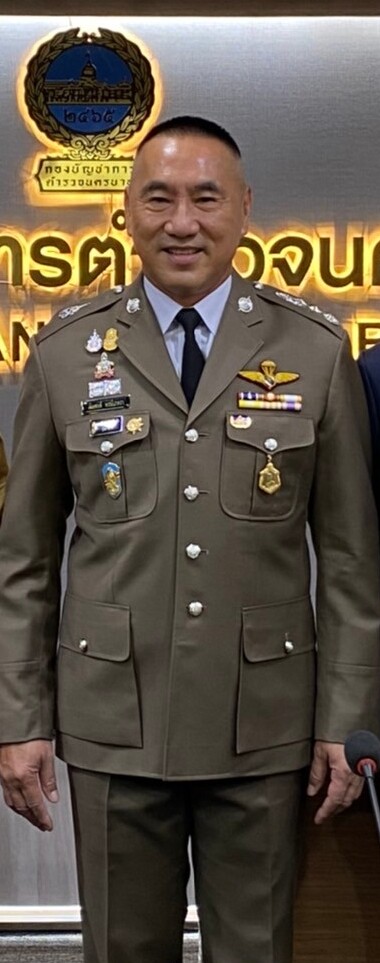
ภัคพงศ์ พงษ์เภตรา

กล่องข้อมูล ผู้ดำรงตำแหน่ง|alma_mater=โรงเรียนอัสสัมชัญศรีราชาโรงเรียนเตรียมทหาร รุ่นที่ 22โรงเรียนนายร้อยตำรวจ รุ่นที่ 38|birth_date=|birth_place=จังหวัดสุราษฏร์ธานี ประเทศไทย|branch=สำนักงานตำรวจแห่งชาติ (ไทย)|สำนักงานตำรวจแห่งชาติ|children=1|honorific-prefix=พลตำรวจโท|honorific-suffix=มหาวชิรมงกุฎ|ม.ว.ม., ประถมาภรณ์ช้างเผือก|ป.ช.|name= ภัคพงศ์​ พงษ์​เภตรา|order=ผู้บัญชาการ​กองบัญชาการตำรวจนครบาล (ไทย)|ตำรวจนครบาล​|predecessor=พลตำรวจโท สุทธิพงศ์ วงปิ่น|successor = พลตำรวจโท​ สำราญ นวลมา|rank=ไฟล์:RTP_OF-8_(Police_Lieutenant_General).svg|20px พลตำรวจโท|signature=Phukphong_Phongpetra_Signature.png|spouse=พิมพ์กมล อุดมศิลป์|termstart=1 ตุลาคม 2562|termend=30 กันยายน​ 2564|religion=พุทธ
|image=Phukphong Phongpetra at the Metropolitan Police Bureau HQ.jpg
|serviceyears=2528 - 2564
|nationality=ไทย|profession=ตำรวจ
|residence=กรุงเทพมหานคร ประเทศไทย
พลตำรวจโท ภัคพงศ์ พงษ์เภตรา (ชื่อเล่น: อู๊ต, เกิด 26 กรกฎาคม พ.ศ. 2504) เป็นนายตำรวจชาวไทย อดีตผู้บัญชาการตำรวจนครบาล และอดีตกรรมการในศูนย์บูรณาการแก้ไขสถานการณ์โควิด – 19 ในพื้นที่กรุงเทพมหานครและปริมณฑล เคยดำรงตำแหน่งเป็นผู้บังคับการอารักขาและควบคุมฝูงชนคนที่  2 ผู้บังคับการตำรวจนครบาล 9 และรองผู้บัญชาการตำรวจนครบาล ก่อนที่จะขึ้นดำรงตำแหน่งเป็นผู้บัญชาการตำรวจนครบาลคนที่ 50 เมื่อวันที่ 1 ตุลาคม พ.ศ. 2562
== ประวัติ ==
ภัคพงศ์ พงษ์เภตรา เกิดเมื่อวันที่ 26 กรกฎาคม พ.ศ. 2504 ที่อำเภอท่าฉาง จังหวัดสุราษฏร์ธานี เกิดในครอบครัวพ่อแม่ทำธุรกิจสวนปาล์ม โรงโม่ และเหมืองแร่ เป็นลูกชายคนที่ 4 ของตระกูล ศึกษาชั้นประถมอยู่ที่โรงเรียนอัสสัมชัญศรีราชาก่อนที่จะเข้าสู่รั้วเตรียมทหารรุ่น 22 และก้าวเป็นนักเรียนนายร้อยตำรวจรุ่น 38
== การรับราชการตำรวจ ==
เริ่มต้นรับราชการที่บ้านเกิดในตำแหน่งรองสารวัตรสอบสวน สถานีตำรวจภูธรเมืองสุราษฎร์ธานี ก่อนย้ายเป็นผู้ช่วยนายเวร พล.ต.อ.ชุมพล อรรถศาสตร์ ซึ่งขณะนั้นเป็นผู้บัญชาการตำรวจภูธรภาค 3 คุมพื้นที่ภาคเหนือ ระหว่างดำรงตำแหน่งได้มีโอกาสเรียนรู้งานกิจการพิเศษในแผนกรกฏ จึงทำให้มีความเชี่ยวชาญและความรู้เรื่องยุทธวิธีการคุมชุมนุมประท้วงและแนวทางการปฏิบัติกรณีเกิดเหตุการณ์ไม่ปกติ ตั้งแต่ไฟไหม้ น้ำท่วม ไปจนถึงการจี้ตัวประกัน หรือเหตุวินาศกรรม
จากนั้นคืนถิ่นเกิดเป็นรองผู้บังคับการตำรวจภูธรจังหวัดสุราษฎร์ธานี เมื่อวันที่ 4-5 กุมภาพันธ์ 2551 ร่วมไขคดีสังหารโหดคนงานชาวพม่า 4 ศพ ในพื้นที่หมู่ 7 ตำบลปากหมาก อำเภอไชยา จังหวัดสุราษฎร์ธานี ใช้เวลาตามรอยอยู่ไม่นานสามารถจับกุมแก๊งคนร้ายเป็นชาวอำเภอไชยาได้ทั้งหมด 6 คน ซึ่งมีพฤติกรรมโหดเหี้ยมโดยการจับคนงานพม่าทั้งชายและหญิงมามัดมือไพล่หลังด้วยสายไฟก่อนที่จะลากขึ้นรถไปยิงทิ้งอย่างเลือดเย็น
ต่อมาเขาก็ได้ดำรงตำแหน่งรองผู้บังคับการหัวหน้าศูนย์สืบสวนสอบสวนตำรวจภูธรภาค 8 คลายปมคดีสำคัญในพื้นที่รับผิดชอบ โดยเฉพาะคดีมือปืนยิงนายปรีชา เพชรประเสริฐ อดีตนายกองค์การบริหารส่วนตำบลลำพูน บริเวณบนถนนพูลศิริ ในเขตเทศบาลเมืองนาสาร ตำบลนาสาร อำเภอบ้านนาสาร จังหวัดสุราษฎร์ธานี เมื่อวันที่ 30 ตุลาคม 2551 จับกุมประสาท หรือสุรชัย หรือไข่ วิชัยดิษฐ์
วันที่ 13 พฤษภาคม พ.ศ. 2564 เขาตกเป็นที่วิพากษ์วิจารณ์หลังใช้อำนาจตามตำแหน่งหัวหน้าเจ้าพนักงานจราจรในเขตกรุงเทพมหานครออกข้อบังคับบริเวณรอบพื้นที่เขตพระราชฐาน 901 แลนด์ (เดิมคือสนามม้านางเลิ้ง และปัจจุบันคืออุทยานเฉลิมพระเกียรติพระบาทสมเด็จพระมหาภูมิพลอดุลยเดชมหาราช บรมนาถบพิตร|อุทยานเฉลิมพระเกียรติพระบาทสมเด็จพระบรมชนกาธิเบศร มหาภูมิพลอดุลยเดชมหาราช บรมนาถบพิตร) ราชกิจจา ประกาศข้อบังคับจราจร รอบพระราชฐาน 901 แลนด์
=== ผู้บังคับการอารักขาและควบคุมฝูงชน ===
เมื่อวันที่ 1 ตุลาคม ปี 2552 ได้รับคำสั่งจาก พล.ต.ท.สัณฐาน ชยนนท์ ผู้บัญชาการตำรวจนครบาลในขณะนั้น ให้มาร่วมทำงานสังกัดทัพเมืองหลวงครั้งแรกในตำแหน่งผู้บังคับการอารักขาและควบคุมฝูงชนคนที่ 2 ของหน่วยต่อจาก พล.ต.ต.อนุชัย เล็กบำรุง ได้รับมอบหมายให้เป็นผู้บัญชาการเหตุการณ์จากรัฐบาลเข้าควบคุมสถานการณ์การชุมนุมที่มีการปิดถนนยาวนานต่อเนื่องหลายเดือน ก่อนจะมีประกาศพระราชบัญญัติความมั่นคง และพระราชบัญญัติฉุกเฉิน มีการตั้งศูนย์อำนวยการแก้ไขสถานการณ์ฉุกเฉิน หลังสถานการณ์บานปลายและรุนแรงขึ้น
== เครื่องราชอิสริยาภรณ์ ==
ราชกิจจานุเบกษา, ประกาศสำนักนายกรัฐมนตรี เรื่อง พระราชทานเครื่องราชอิสริยาภรณ์อันเป็นที่เชิดชูยิ่งช้างเผือกและเครื่องราชอิสริยาภรณ์อันมีเกียรติยศยิ่งมงกุฎไทย ประจำปี ๒๕๖๓, เล่ม ๑๓๘ ตอนพิเศษ ๑ ข หน้า ๒๗๕, ๒๒ มกราคม ๒๕๖๔
ราชกิจจานุเบกษา, ประกาศสำนักนายกรัฐมนตรี เรื่อง พระราชทานเครื่องราชอิสริยาภรณ์อันเป็นที่เชิดชูยิ่งช้างเผือกและเครื่องราชอิสริยาภรณ์อันมีเกียรติยศยิ่งมงกุฎไทย ประจำปี ๒๕๕๕ , เล่ม ๑๒๙ ตอนที่ ๓๕ ข หน้า ๕๖, ๓ ธันวาคม ๒๕๕๕
ราชกิจจานุเบกษา, ประกาศสำนักนายกรัฐมนตรี เรื่อง พระราชทานเหรียญจักรมาลาและเหรียญจักรพรรดิมาลา ประจำปี ๒๕๖๐, เล่ม ๑๓๔ ตอนที่ ๕๒ ข หน้า ๒, ๑๖ ตุลาคม ๒๕๖๐
== อ้างอิง ==
* ข้อมูลส่วนบุคคล
หมวดหมู่:บุคคลที่เกิดในปี พ.ศ. 2504
หมวดหมู่:บุคคลที่ยังมีชีวิตอยู่
หมวดหมู่:ตำรวจชาวไทย
หมวดหมู่:บุคคลจากโรงเรียนเตรียมทหาร
หมวดหมู่:บุคคลจากโรงเรียนนายร้อยตำรวจ
หมวดหมู่:บุคคลจากโรงเรียนอัสสัมชัญศรีราชา
หมวดหมู่:บุคคลจากอำเภอท่าฉาง